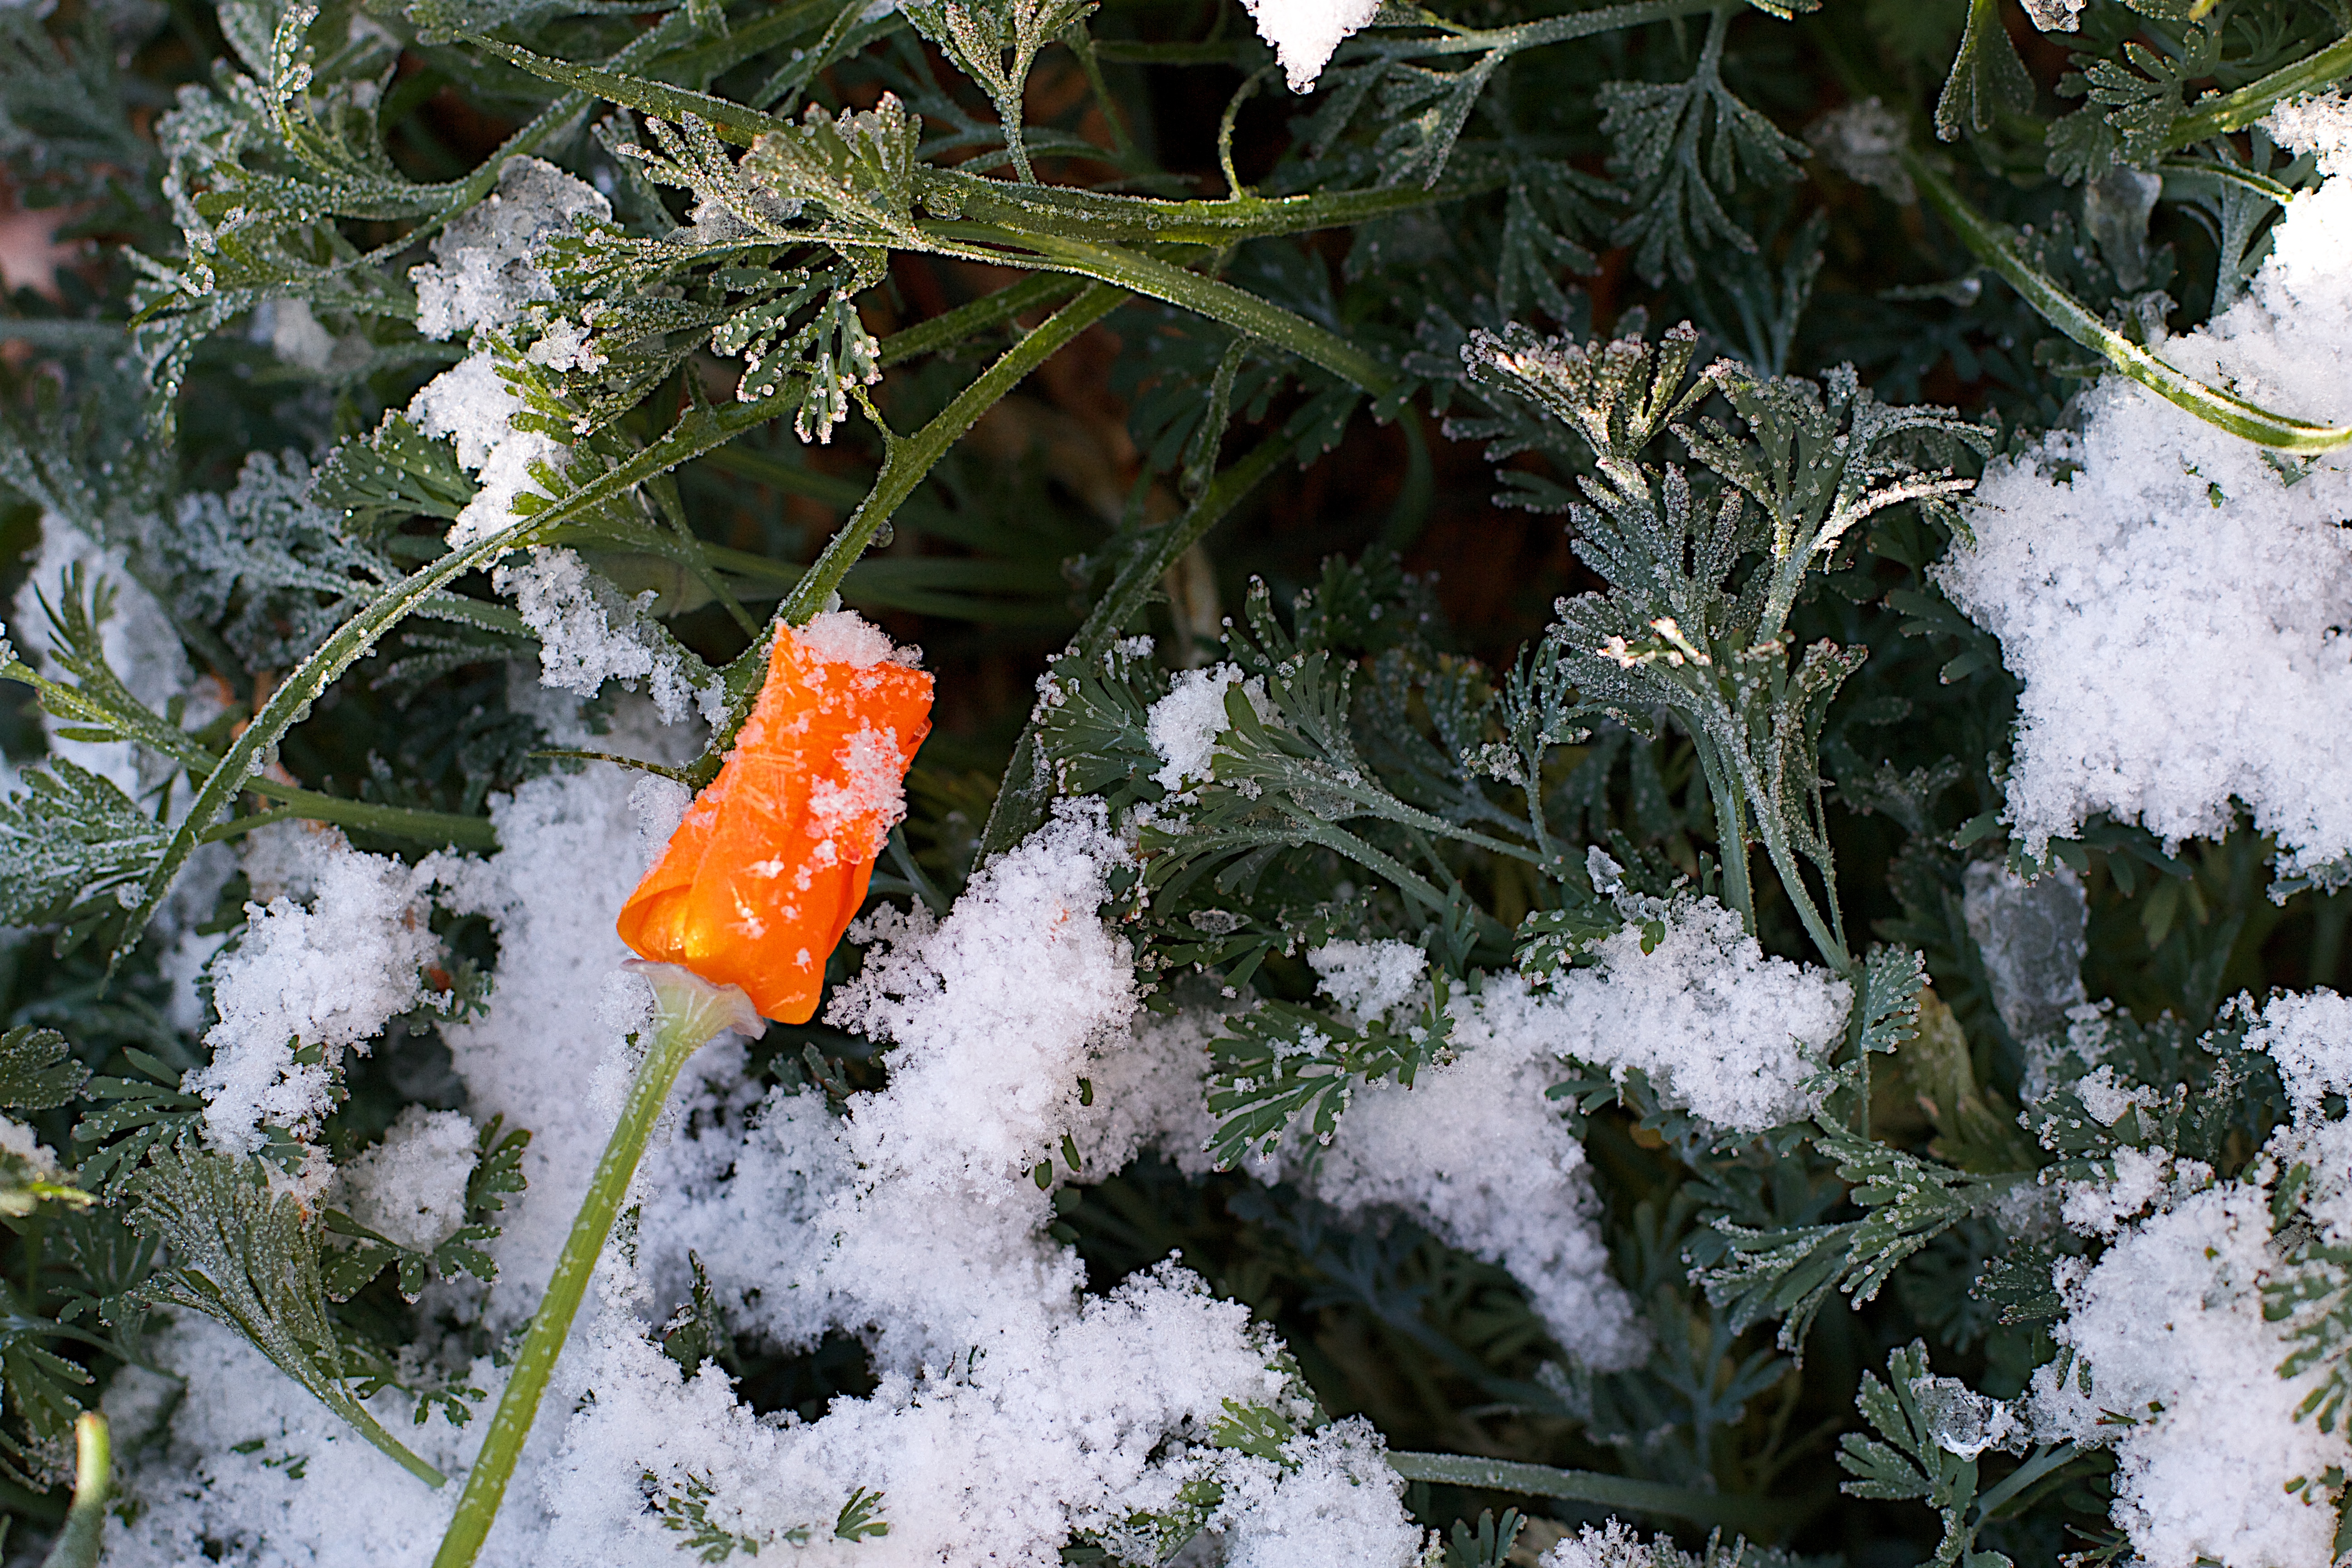
nature, snow, winter, plant, leaf, flower, frost, ice, produce, weather, garden, flora, season, 2014365, land plant